182nd Airlift Wing

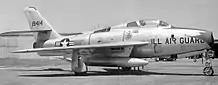
169th TFS F-84F 51-9414

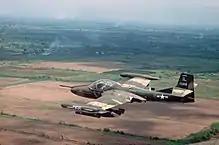
OA-37B Dragonfly aircraft from the 169th Tactical Air Support Squadron, 1984

What is now the 169th Airlift Squadron originated during World War II as the 304th Fighter Squadron, which was activated on 23 July 1942. The 304th was assigned to the 337th Fighter Group at the Pinellas County Airport, Florida, and served as an operational training unit equipped with the P-39 Airacobra and the P-40 Warhawk. The 304th was disbanded 1 May 1944, and reconstituted 24 May 1946, re-designated the 169th Fighter Squadron and allocated to the Illinois National Guard.